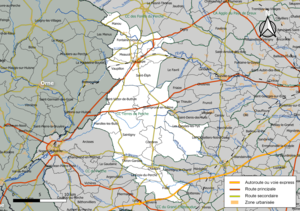
Carte géographique de la communauté de communes Terres de Perche, département d'Eure-et-Loir, France. Composition au 1er janvier 2019.
La communauté de communes Terres de Perche est une structure intercommunale française, située dans le département d'Eure-et-Loir et la région Centre-Val de Loire.